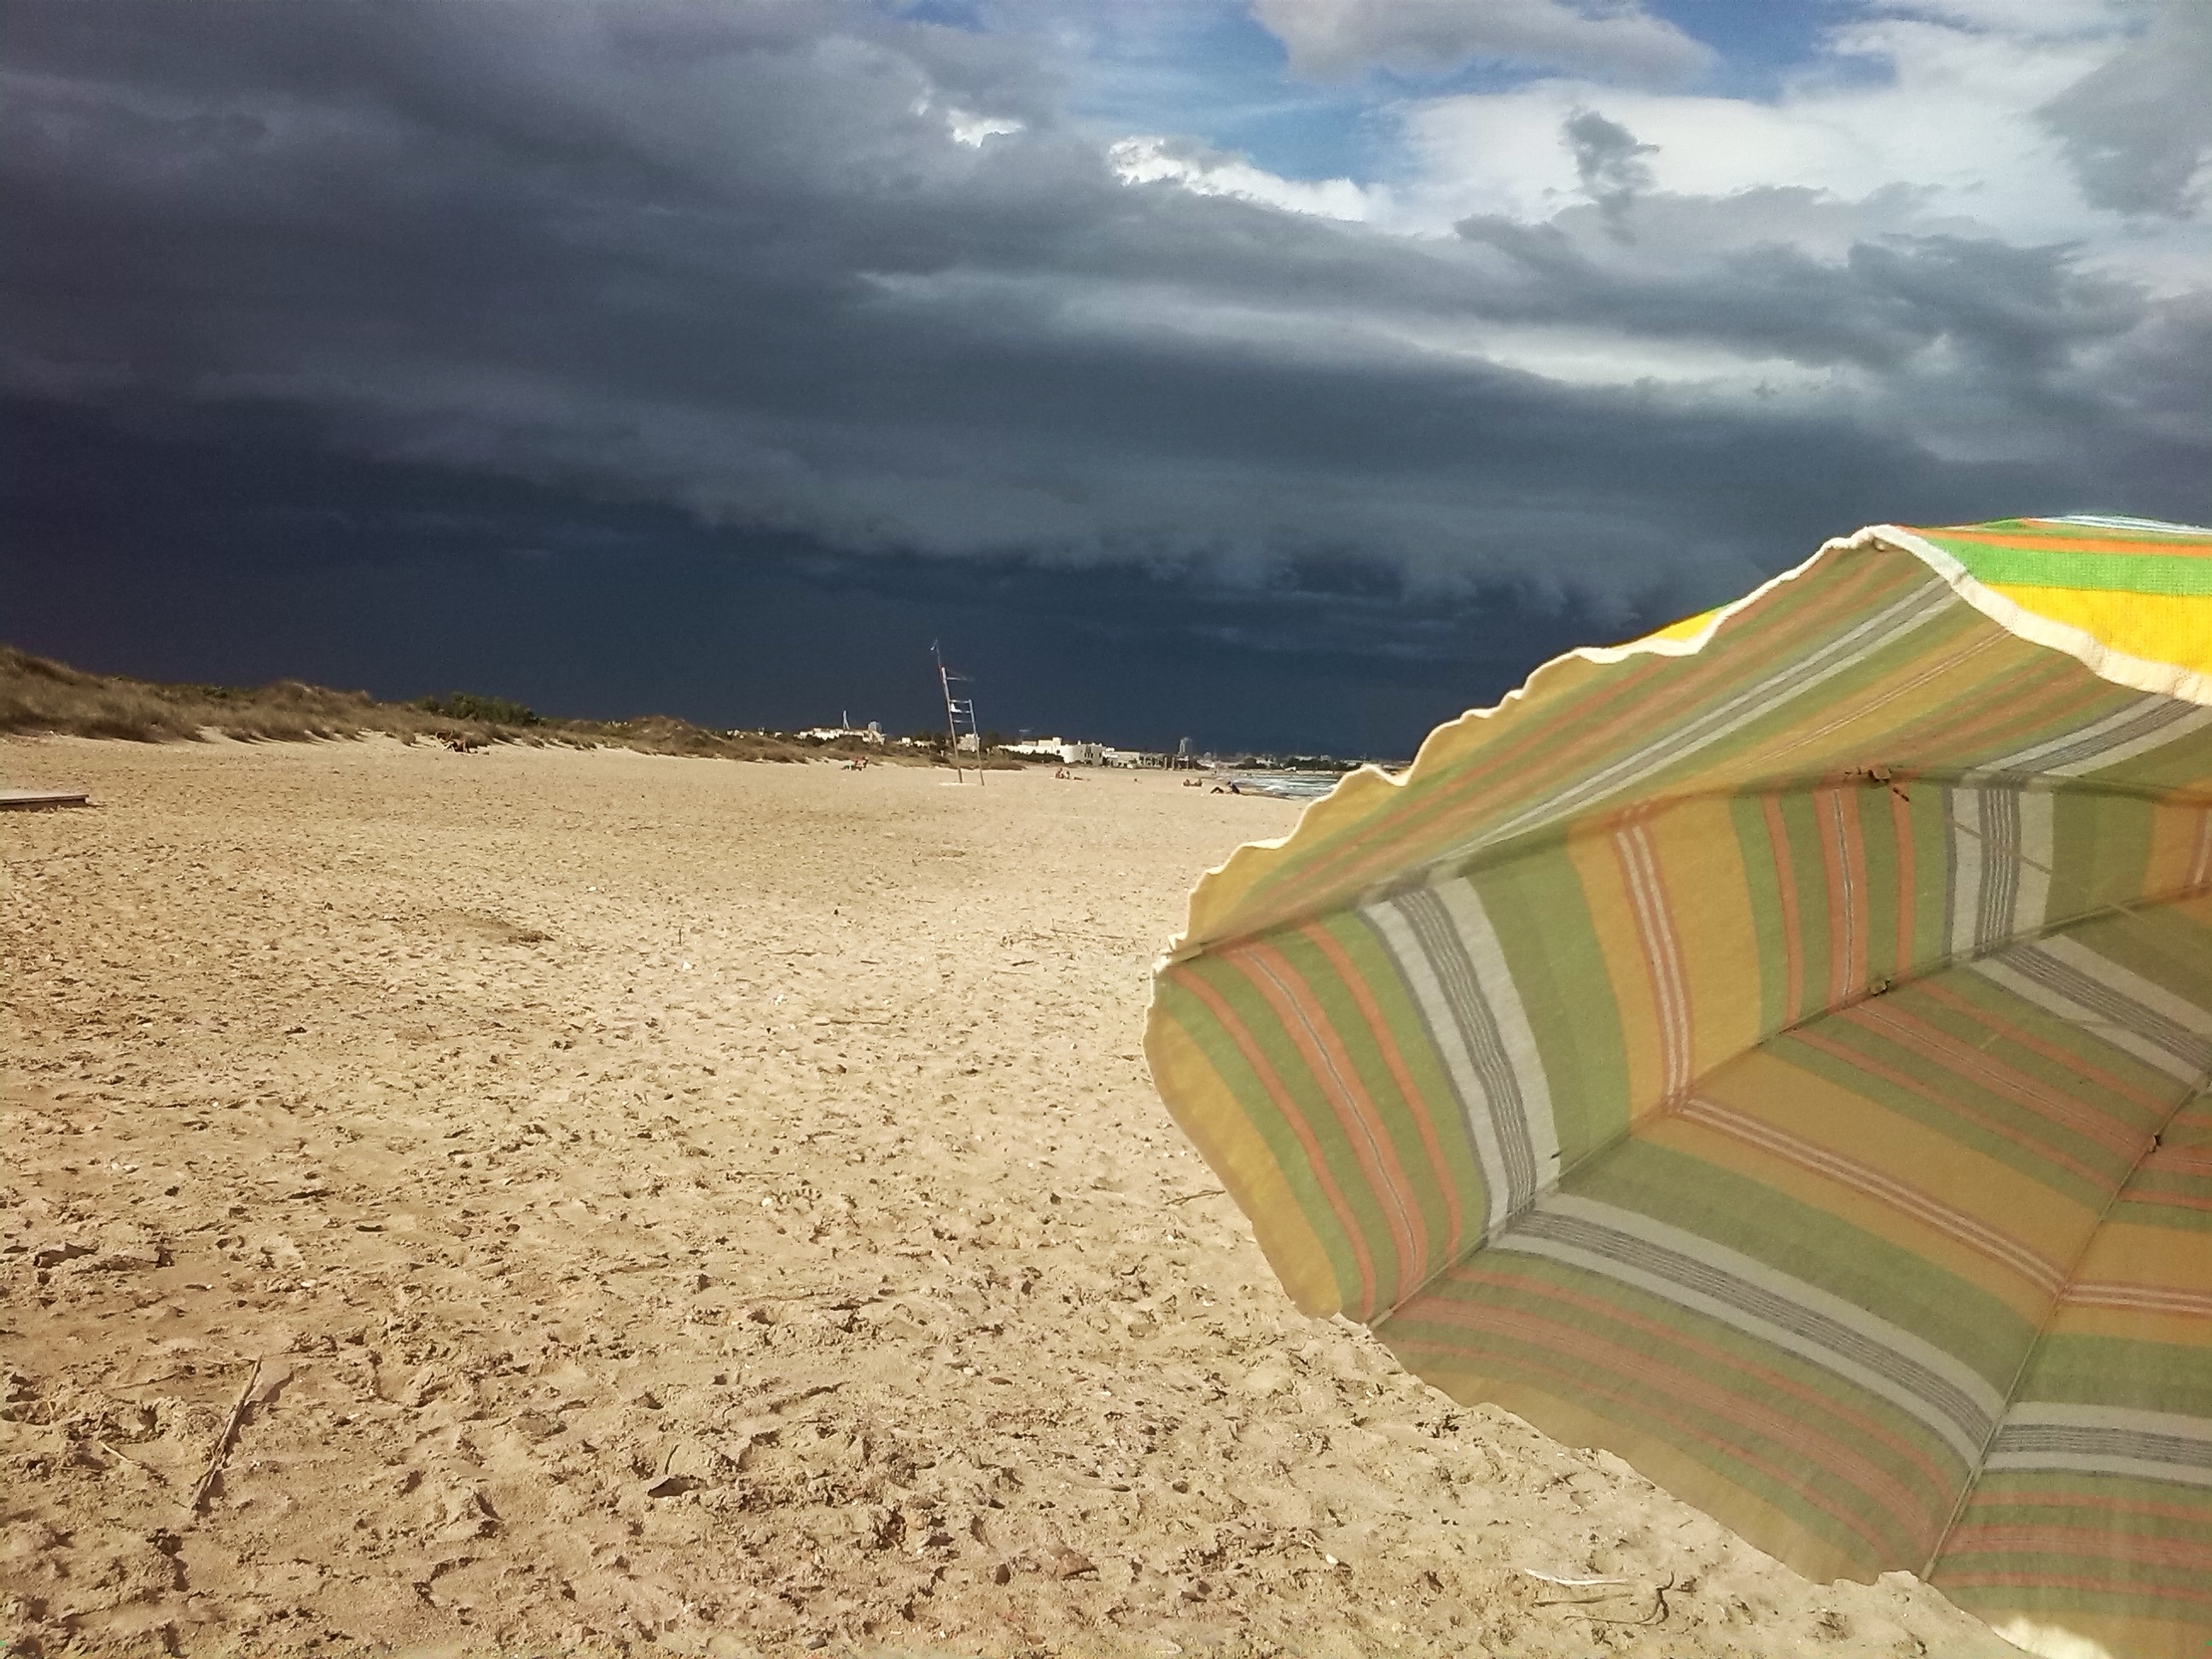
beach, landscape, sea, coast, sand, sky, sun, sunlight, cloudy, wind, summer, relax, holiday, rest, clouds, habitat, natural environment